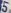
Number: 5